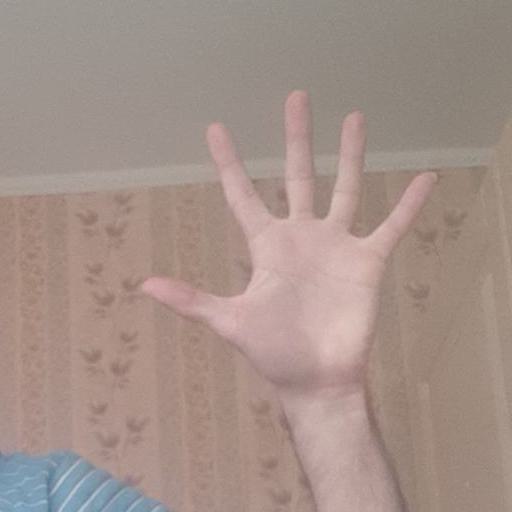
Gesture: palm